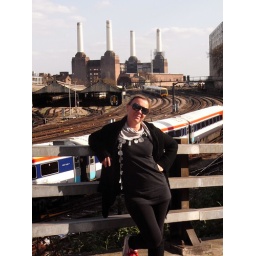
No flying pigs in sight.